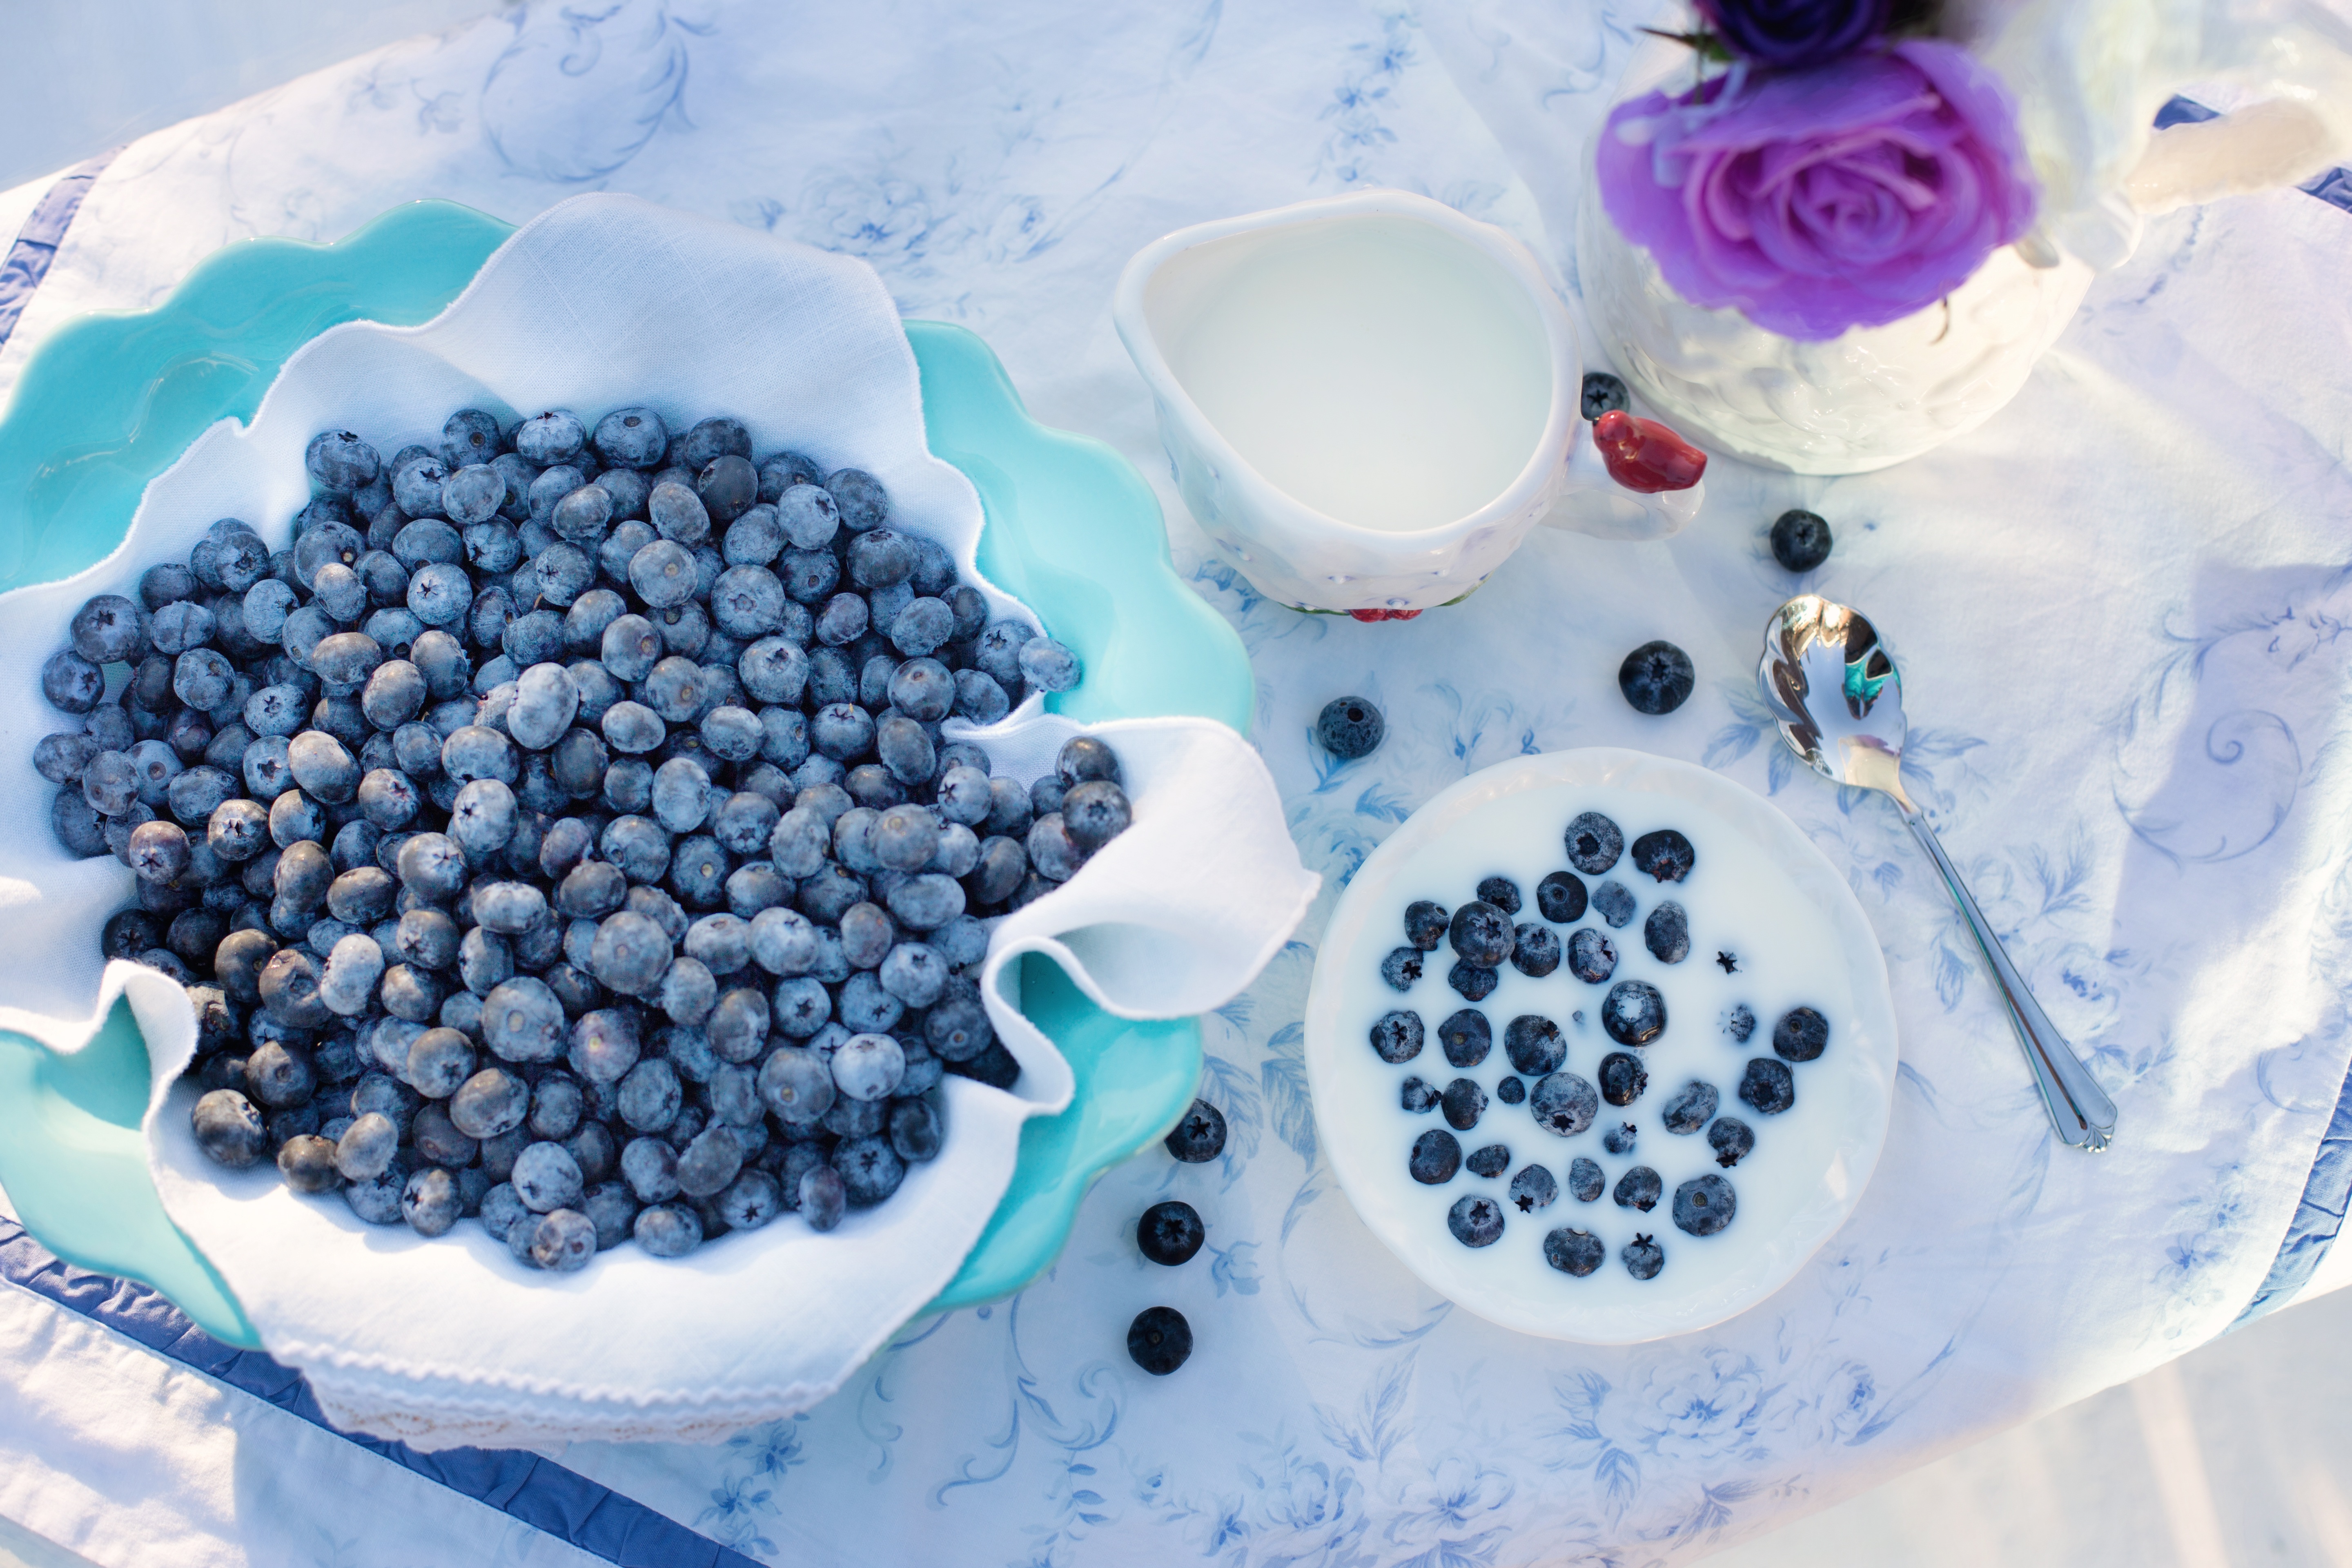
plant, fruit, berry, sweet, flower, country, meal, food, produce, blueberry, blue, breakfast, healthy, snack, dessert, cream, delicious, blackberry, blueberries, tasty, diet